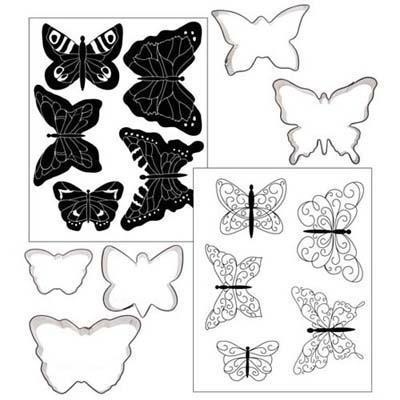
Cookie Cutter Texture Set - Butterflies - Set of 4
5 cookie cutters 2⅜ x 2⅜″; 3½ x 2⅜″; 2¼ x 1½″; 3⅛ x 2″; 3⅛ x 2⅝″ (57 mm, 48 mm, 73 mm, 70 mm) 2 texture mats with total of 10 butterfly designs Instructions
Brand: Cake Craft Shoppe, LLC
Category: Home & Garden > Kitchen & Dining > Kitchen Tools & Utensils > Cookie Cutters